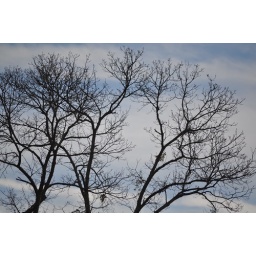
A delicate tracery against the sky - these trees and their bare limbs remind me of delicate lace.